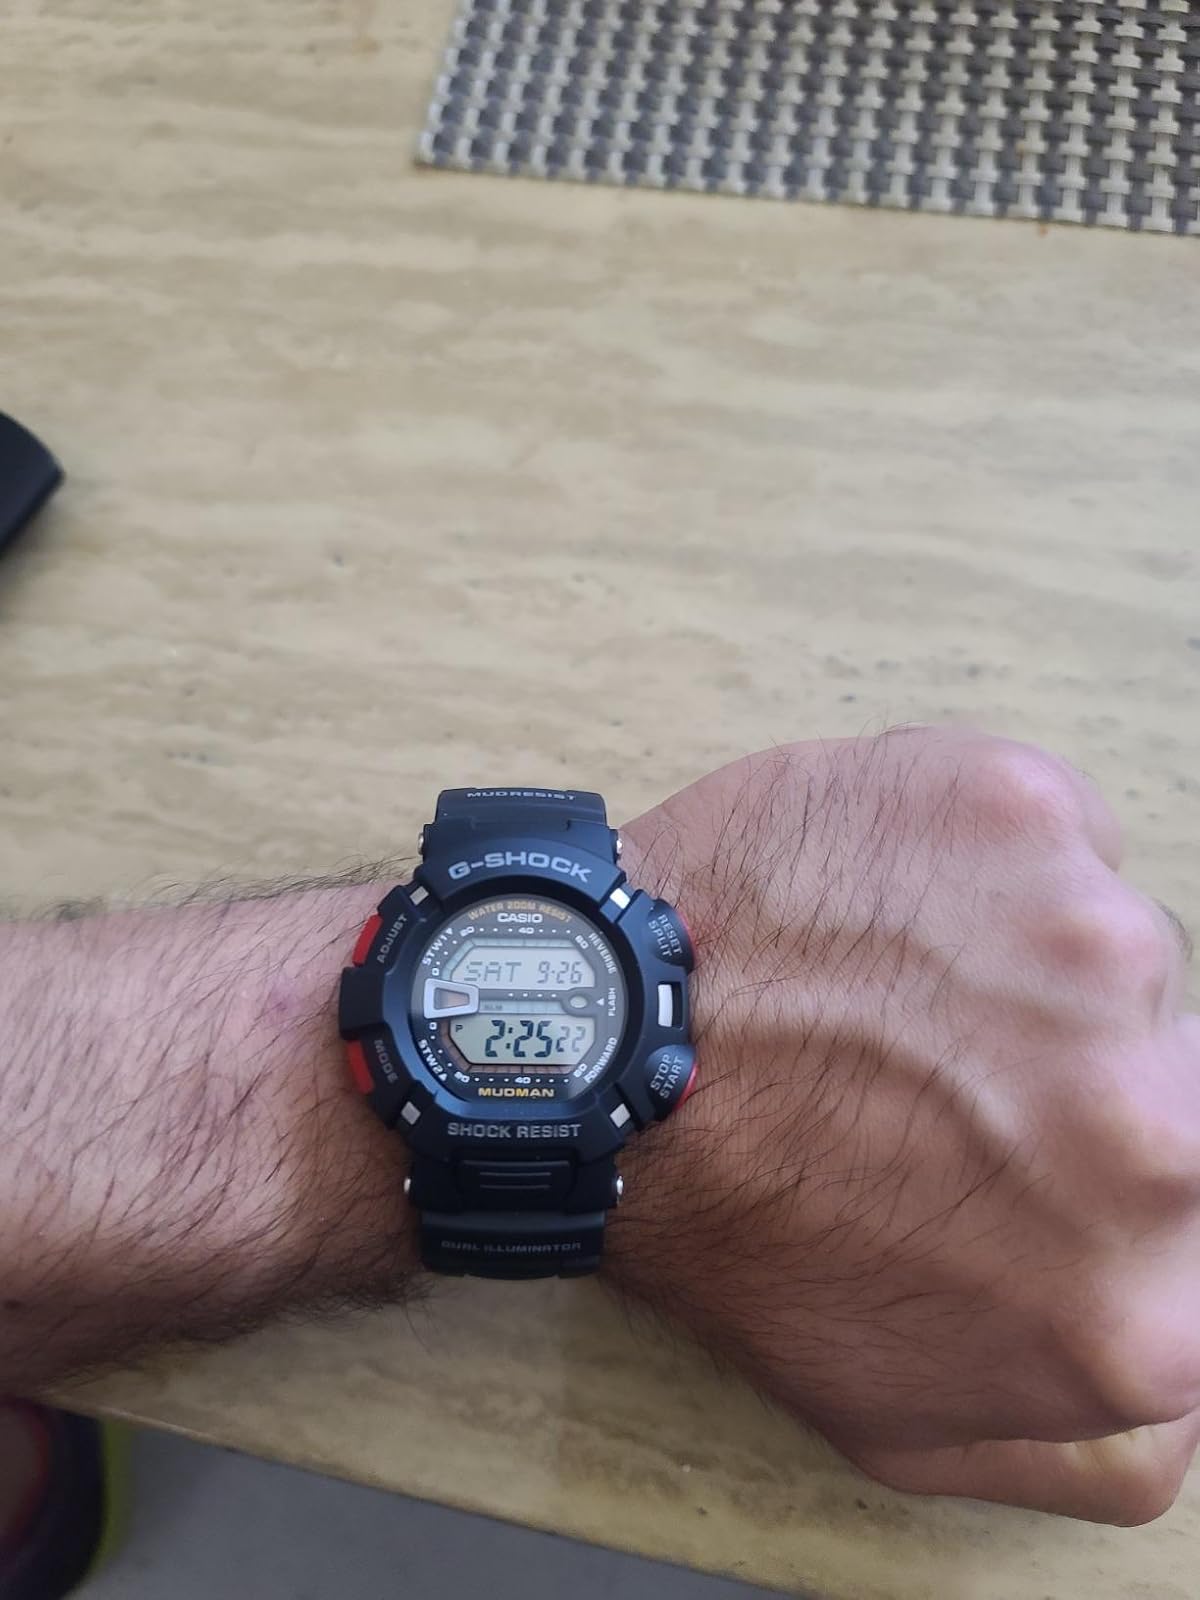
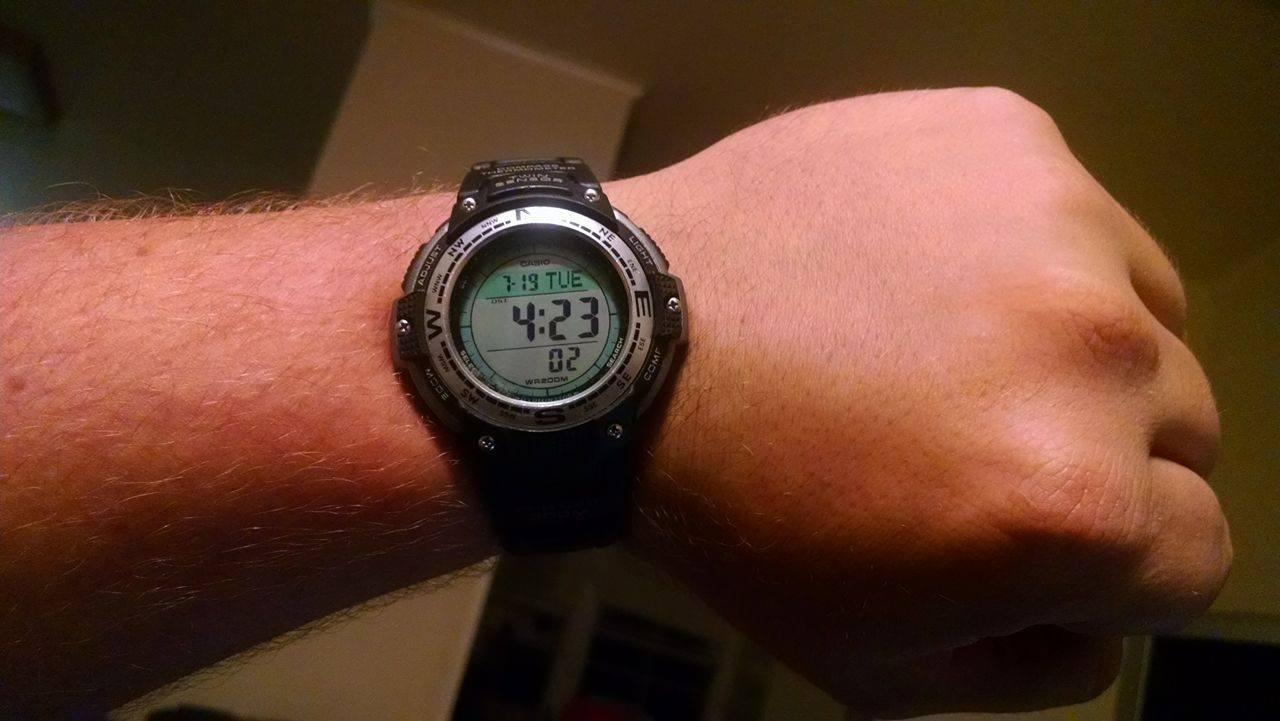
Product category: accessories_watch
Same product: no